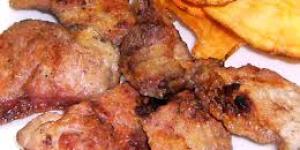
mollejitas de pollo al limon